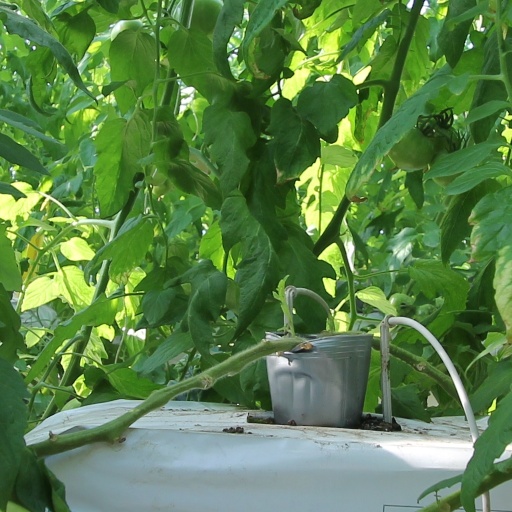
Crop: tomato